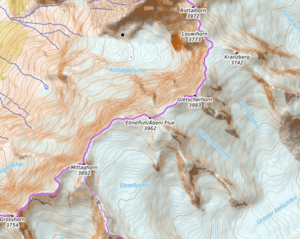
carte réalisée sur umap This map was created from OpenStreetMap project data, collected by the community. This map may be incomplete, and may contain errors. Don't rely solely on it for navigation.
L'Äbeni Flue, aussi appelé Ebnefluh et Ebenefluh, est un sommet des Alpes bernoises. Situé à la frontière des cantons du Valais et de Berne, il culmine à 3 961 mètres d'altitude.